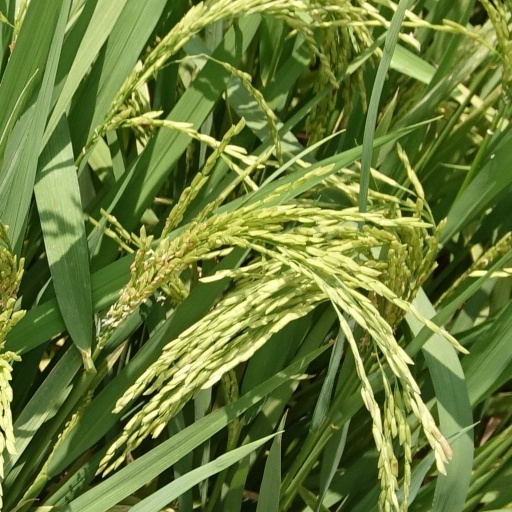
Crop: rice